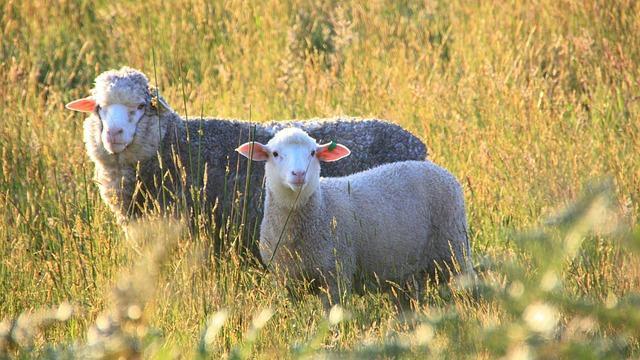
sheep